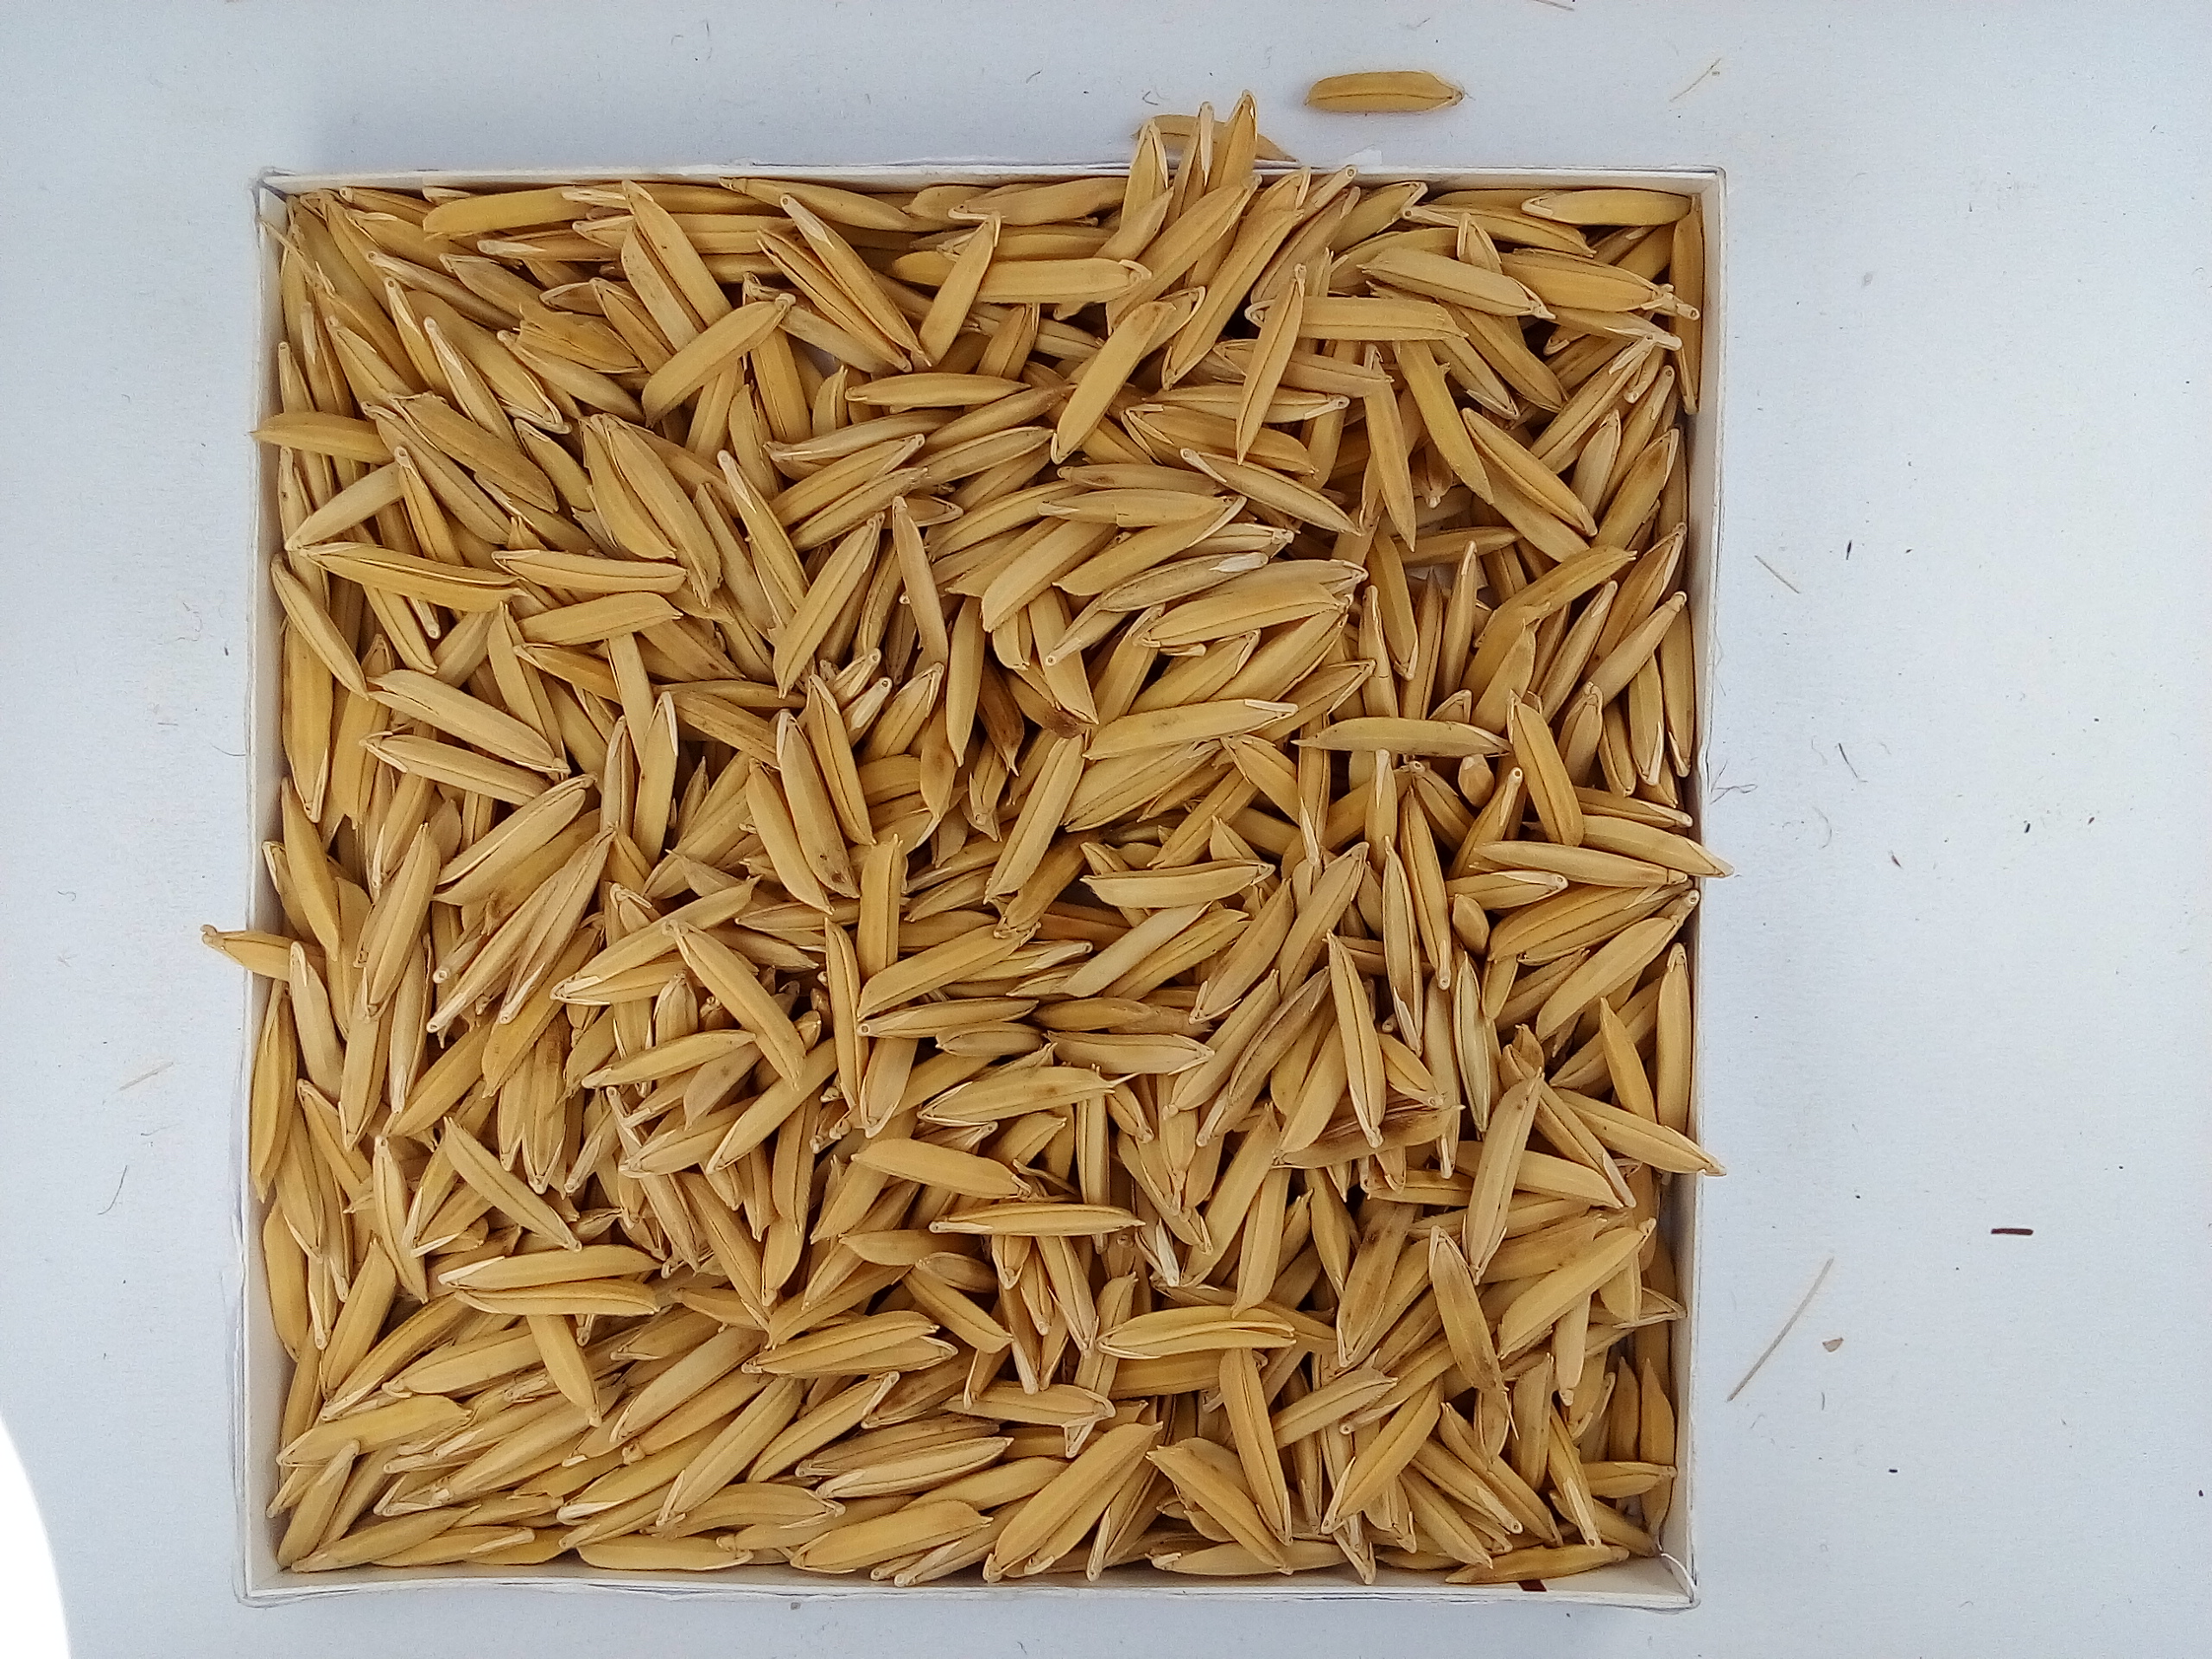
Rice seed variety: Unknown